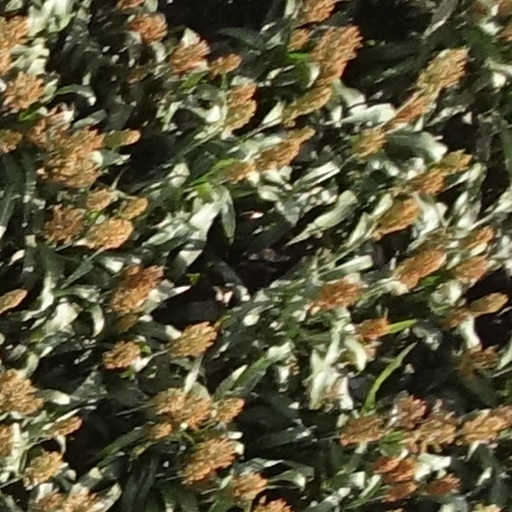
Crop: sorghum